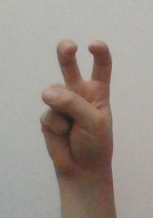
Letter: toot